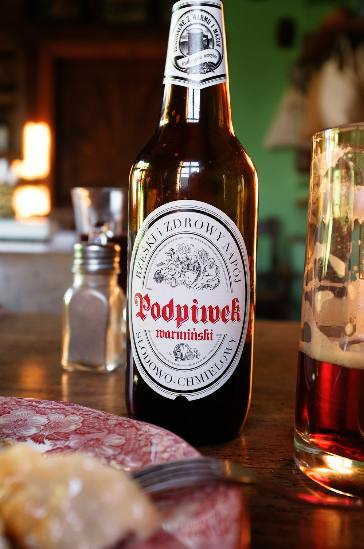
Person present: No